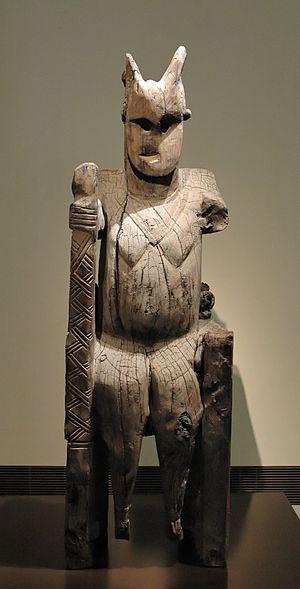
Femme siégeant sur un trône, sculpture des Kafirs Bashgali. Bois de pin, découvert dans la vallée de Kalash, au Pakistan. Fin du XIXe siècle, début du XXe.